Diego Simeone

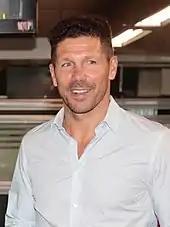
Simeone in 2017

Atlético began the 2013–14 season with a similar squad to their prior season, despite selling star player Radamel Falcao to Monaco for a reported €60 million fee. They also acquired David Villa from Barcelona on a free transfer. While the season began with a defeat to "Barça" in the 2013 Supercopa de España, the team recorded eight-straight victories in La Liga, the best league start in club history. This included a 1–0 away win at the Santiago Bernabéu against Real Madrid, making Simeone the first Atlético manager since Claudio Ranieri in 1999 to record a league victory there. Atlético finished the first half of the season in first place in La Liga, level on points with Barcelona at 47. In the last round of the season, on 17 May, Atlético needed at least a draw in the Camp Nou against Barcelona to be crowned champions for the first time since 1996, while a loss would give the title to Barcelona. A Diego Godín header from a corner kick in the 48th minute gave Atlético an equaliser and the draw they needed to win their tenth league title and first since 1996, when Simeone himself was an Atlético player.